Indiana Democratic Party

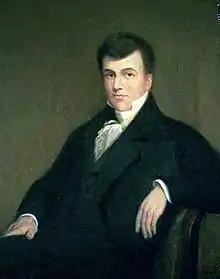
Jonathan Jennings

Indiana political parties in the 19th century were extremely divided culturally. Indiana, more than any other Midwestern state, received an influx of southern farmers who didn't mix well with northern manufacturers and businessmen. Patronage was given out regularly as Democratic and Whig (and eventually Republican) politicians fought for control of state government. Whigs predominantly controlled the state legislature, while Democrats predominantly controlled the governorship. Turbulent elections and heated Democratic passion ended up persuading 50 Whig legislators to switch parties by 1852. Even though William Henry Harrison, a Whig and one of the first governors of the Indiana territory, ran for president in 1840, Democrats like Joseph Chapman were very critical of him and his supporters.